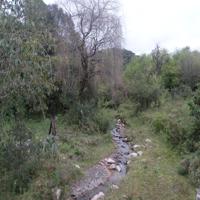
Weather: cloudy or overcast